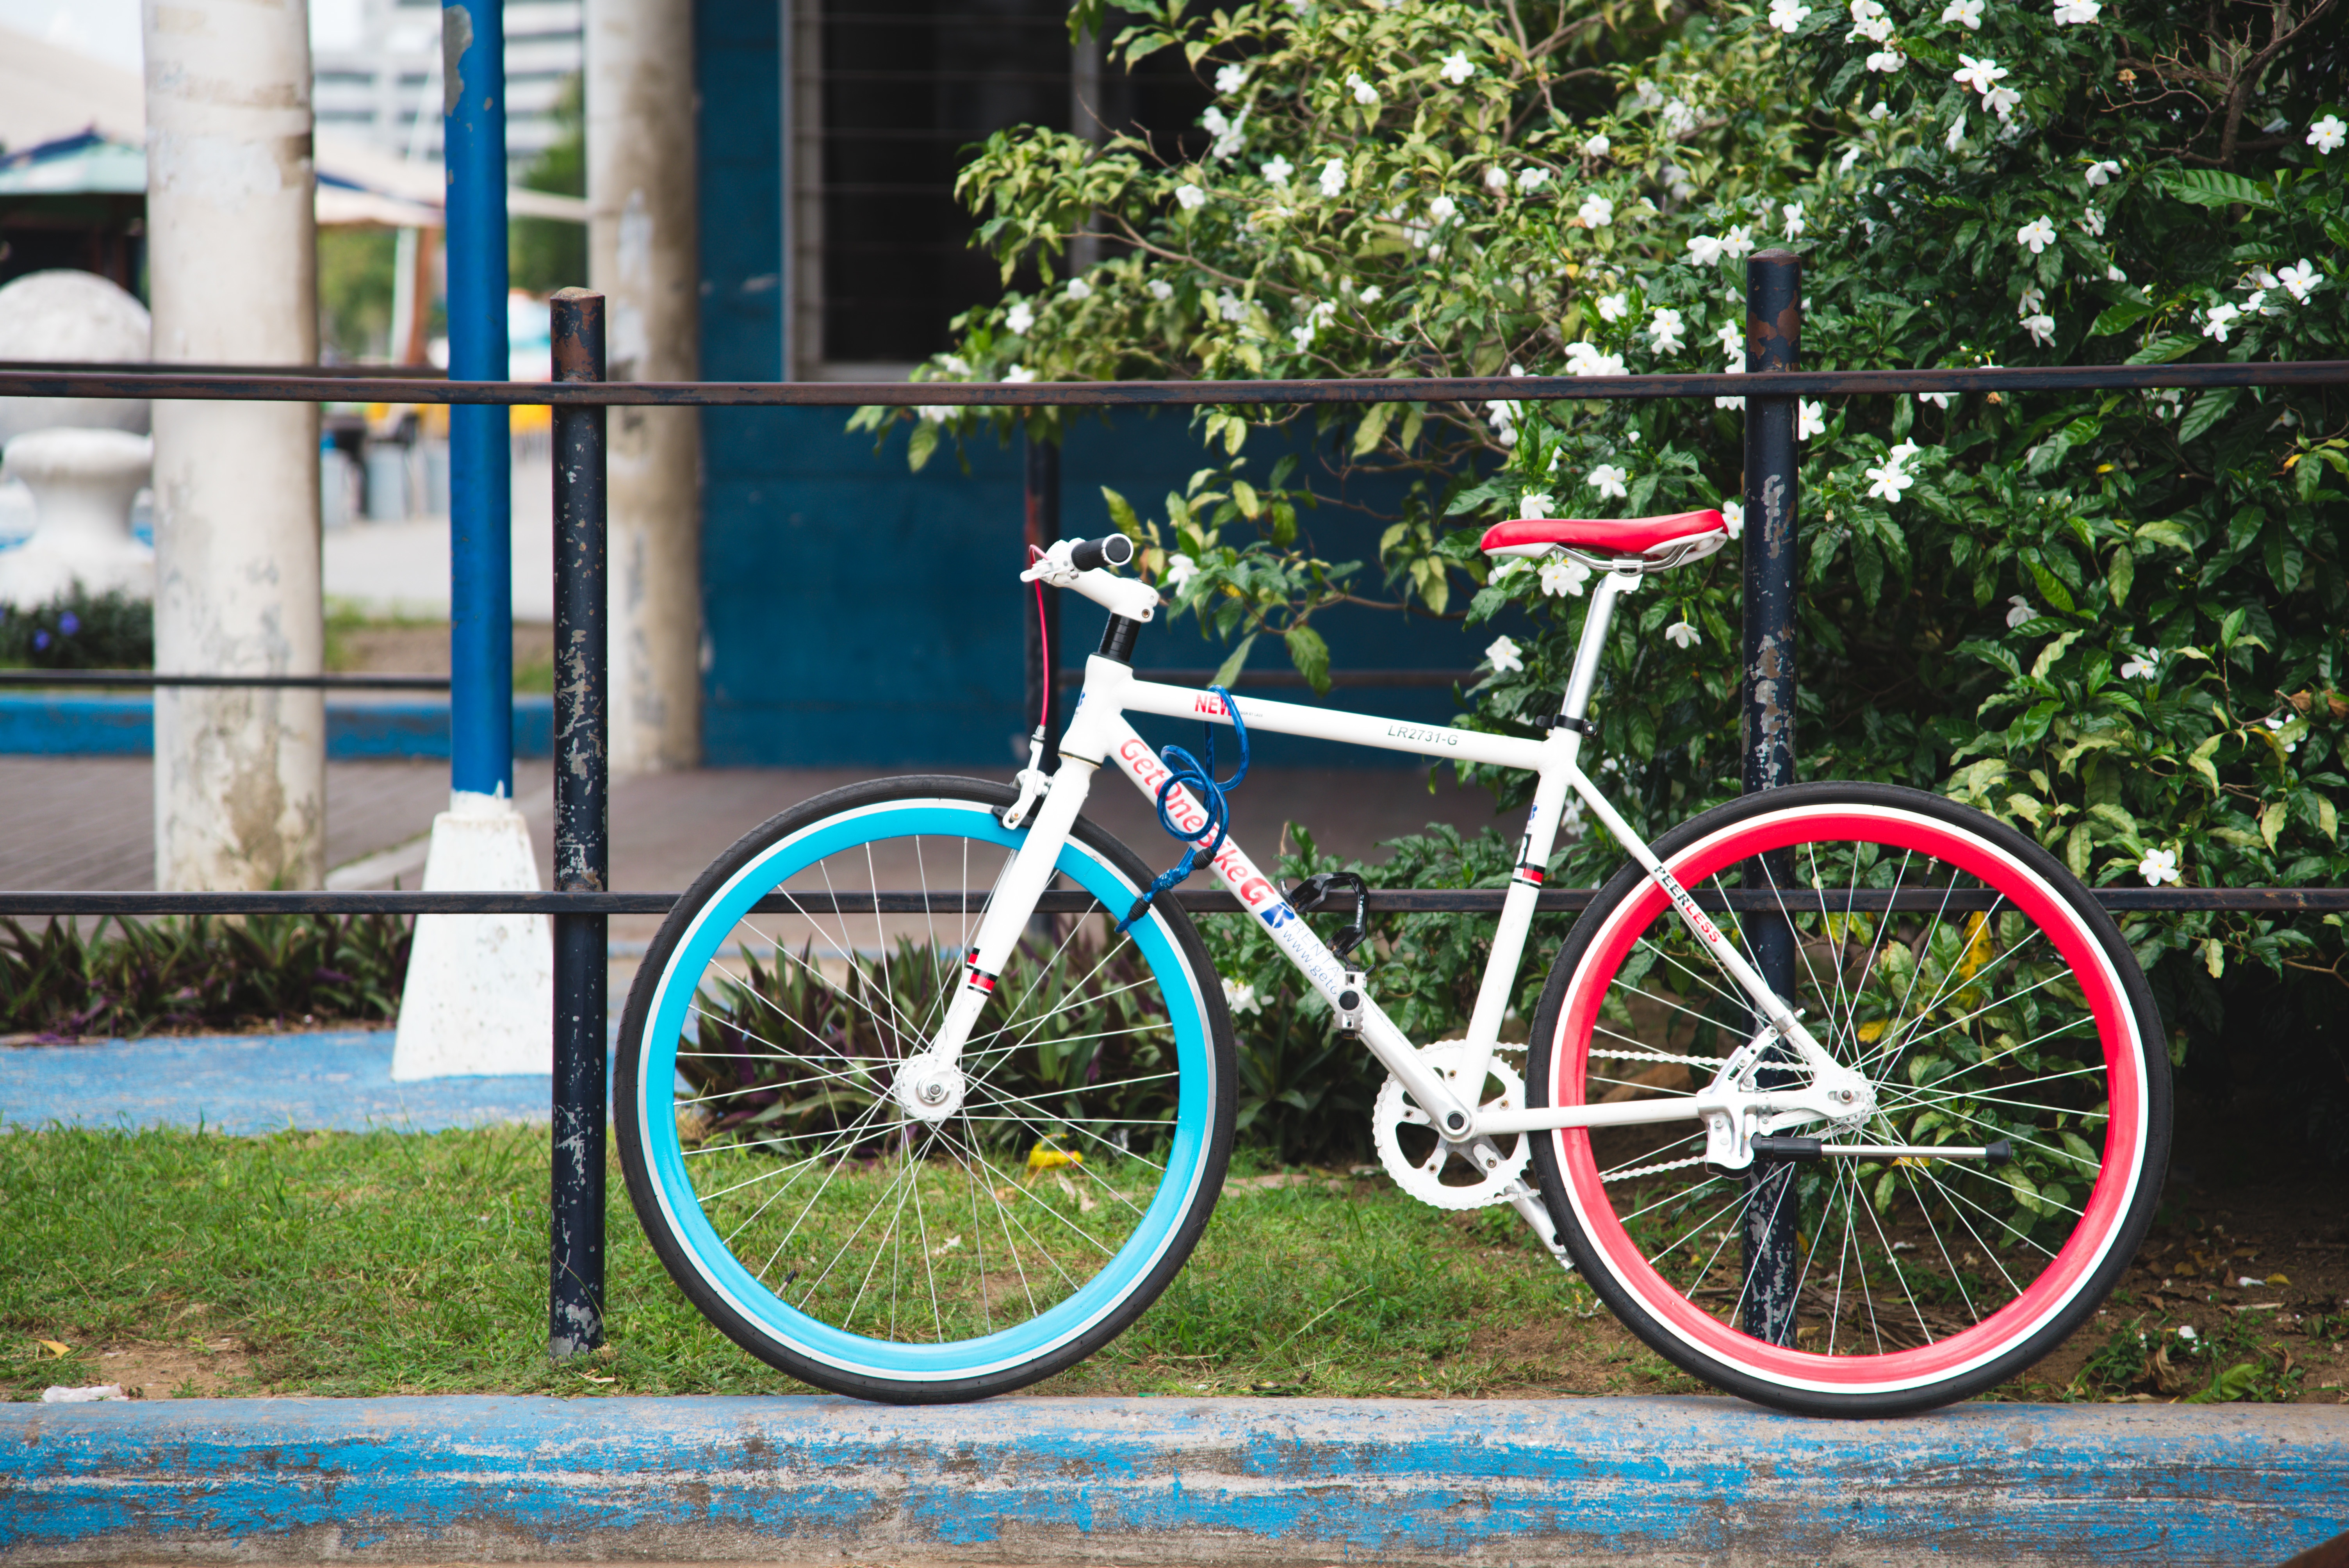
wheel, bicycle, vehicle, sports equipment, mountain bike, cycling, land vehicle, cycle sport, cyclo cross bicycle, bicycle motocross, bmx bike, road bicycle, endurance sports, racing bicycle, hybrid bicycle